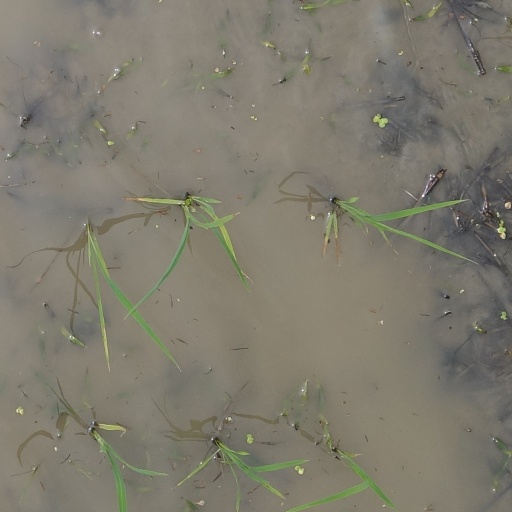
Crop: rice